Jarvis Street Baptist Church

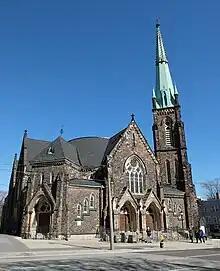
Jarvis Street Baptist Church in 2017

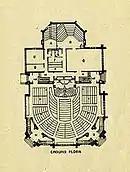
The floor plan in 1897

The Jarvis Street Baptist Church is a Baptist church located at the intersection of Gerrard Street and Jarvis Street in downtown Toronto. One of the oldest churches in the city, its congregation was founded in 1818, and the present church constructed in 1875. It is a member of the Sovereign Grace Fellowship of Canada.